Convenience store

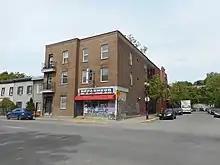
Dépanneurs are a common sight in French-speaking Canada, like this one in Montreal (2016).

Chilean convenience stores are typically found at gas stations in most urban and near-urban areas on highways. Examples include Punto/Pronto (owned by Copec), Spacio 1 (Petrobras, formerly called Tigermarket and On The Run before Esso Chile was owned by Petrobras), Va y Ven (Terpel), Upa!, Upita! and Select (from Shell).